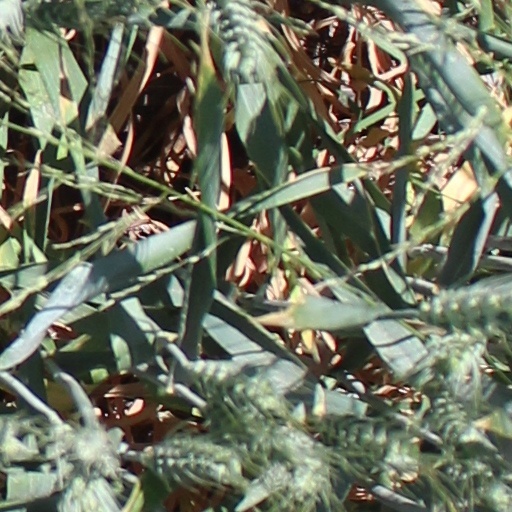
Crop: wheat